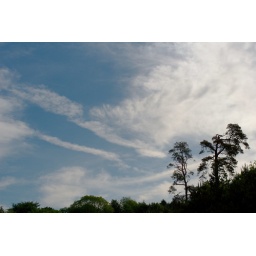
Amazing cloud formations against trees by Widcombe Hill